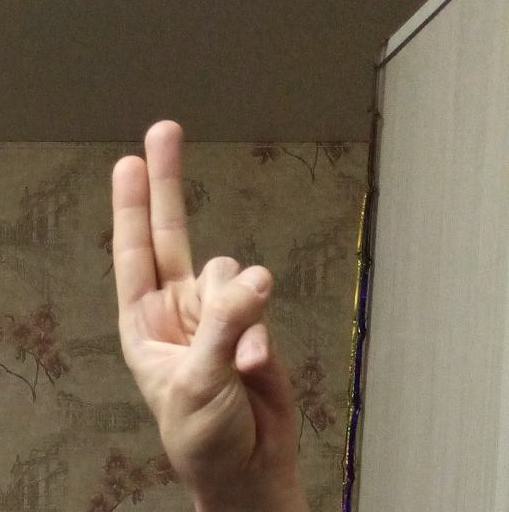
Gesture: two_up